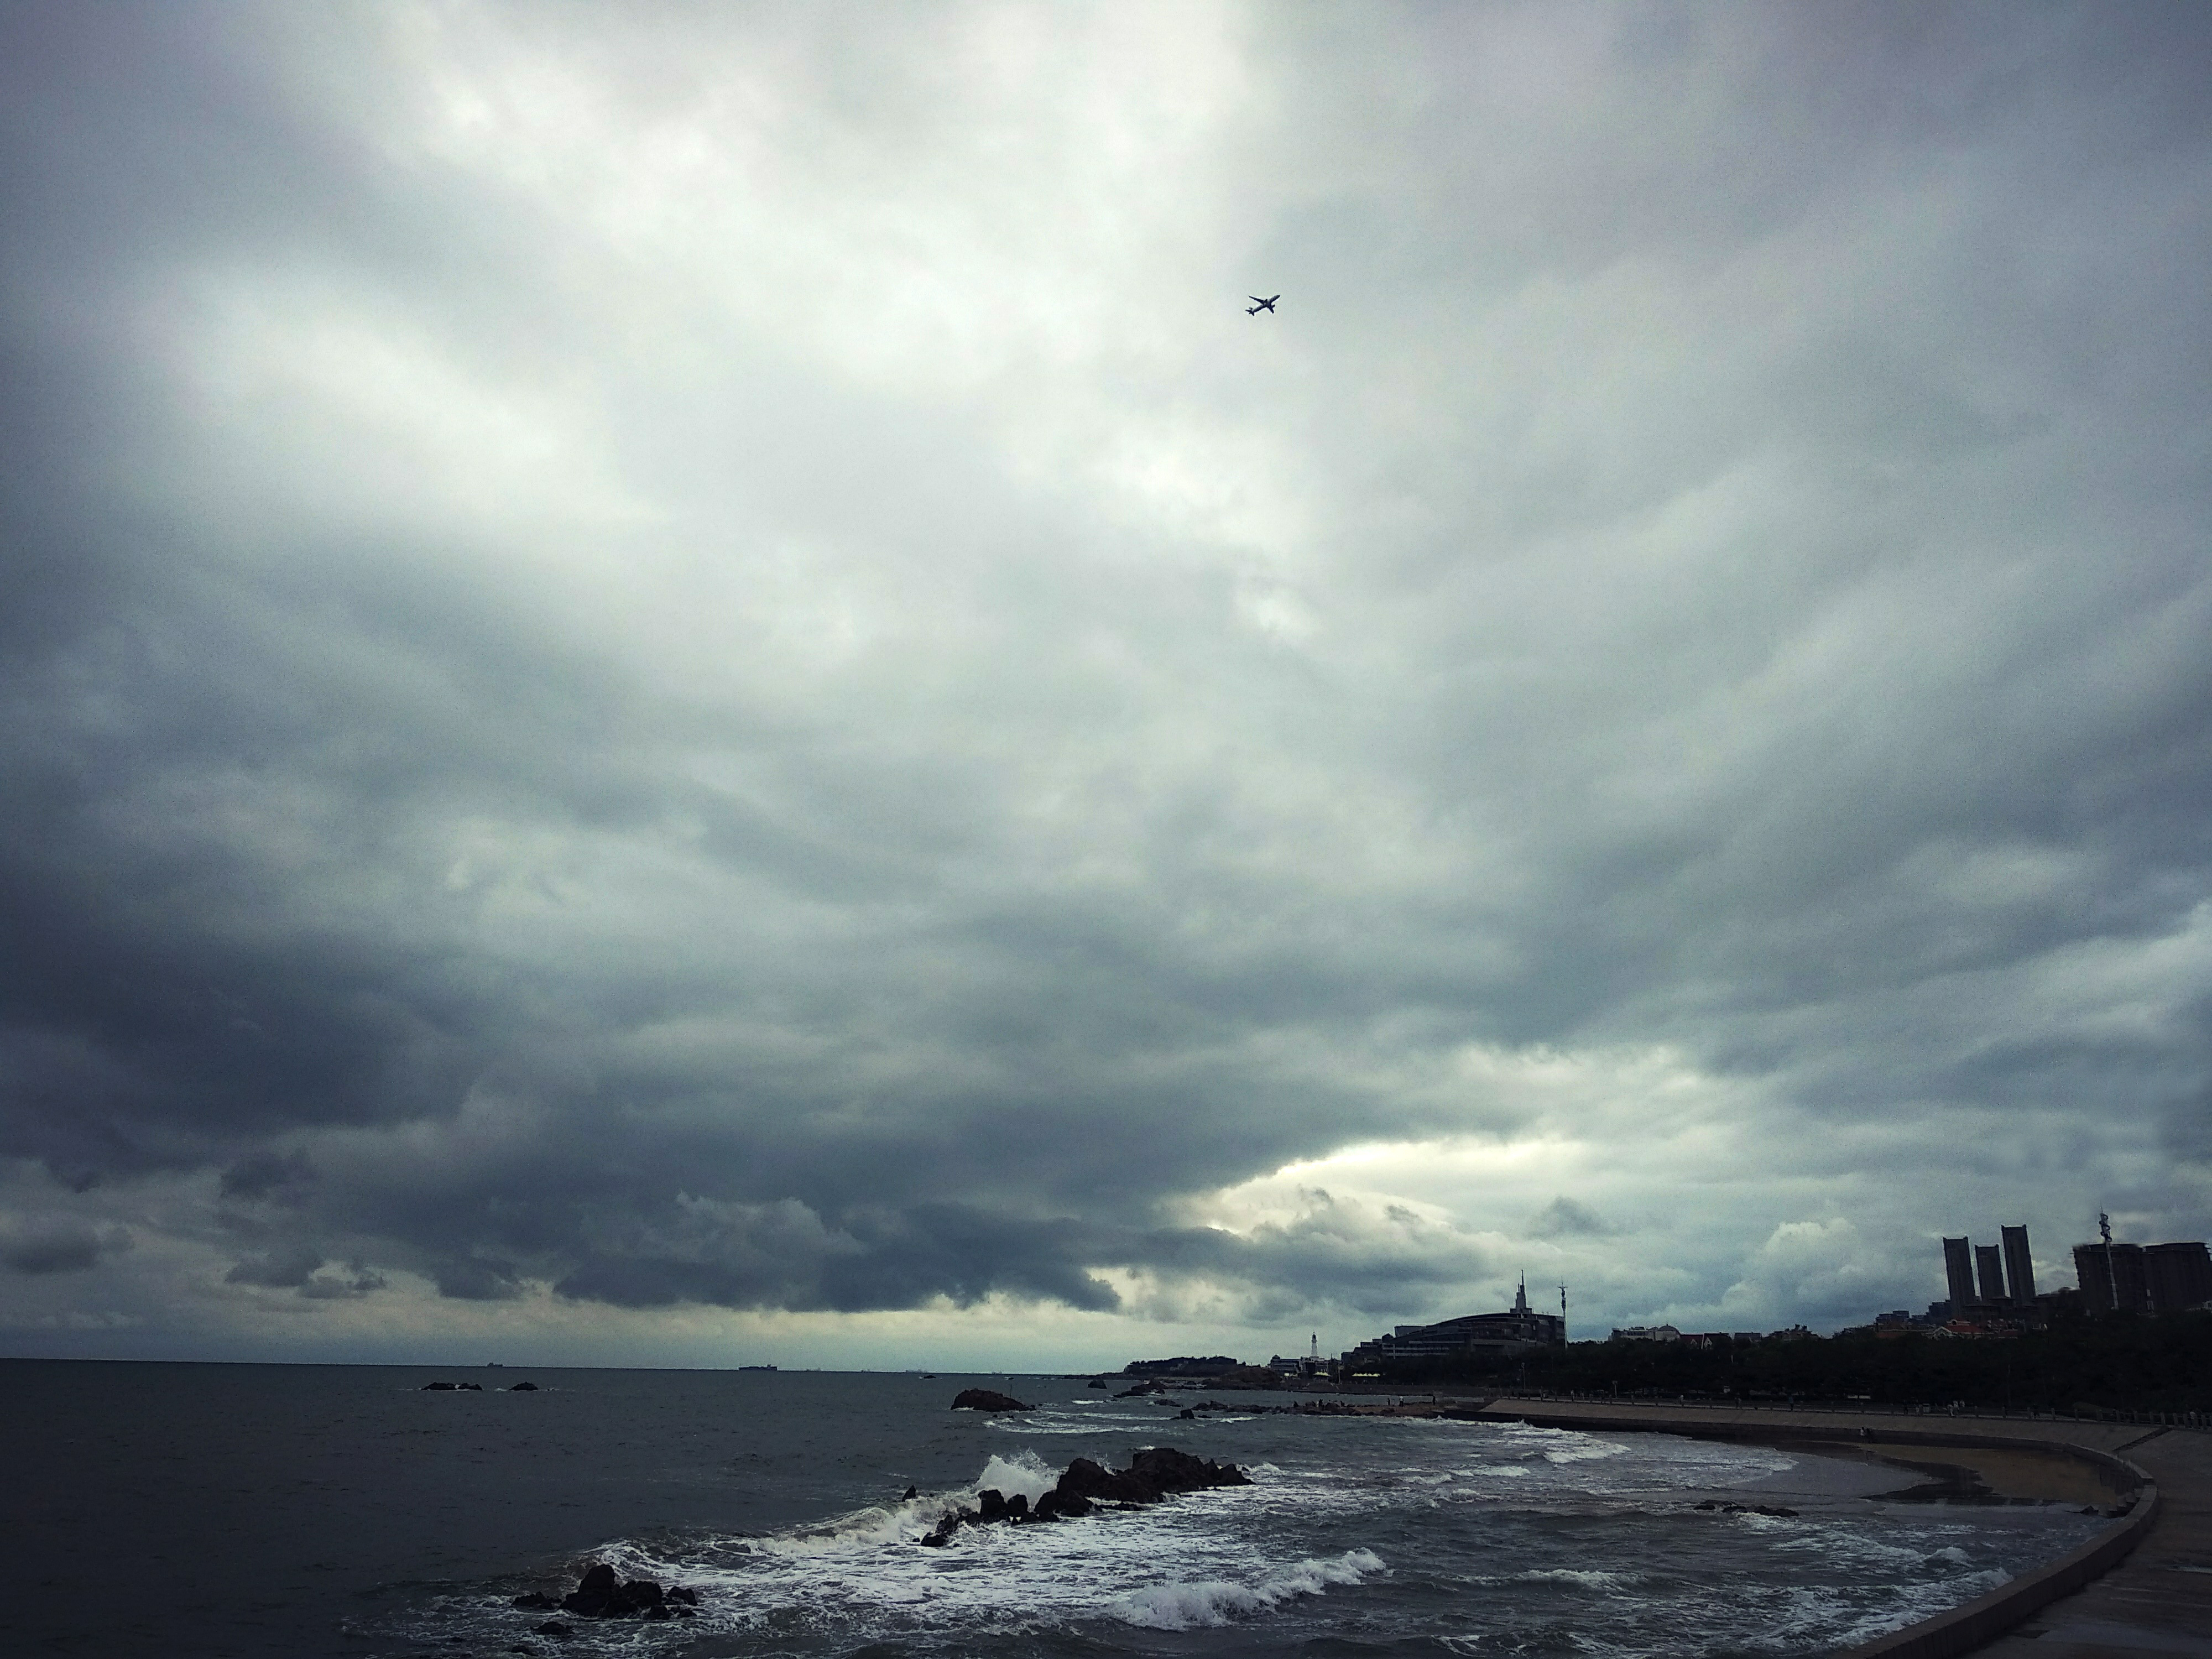
sea, sky, cloud, ocean, horizon, coast, mountain, wilderness, atmosphere, wind wave, beach, wave, shore, calm, tide, meteorological phenomenon, coastal and oceanic landforms, city, sunlight, cumulus, sound, seabird, tourism, bay, evening, winter, wind